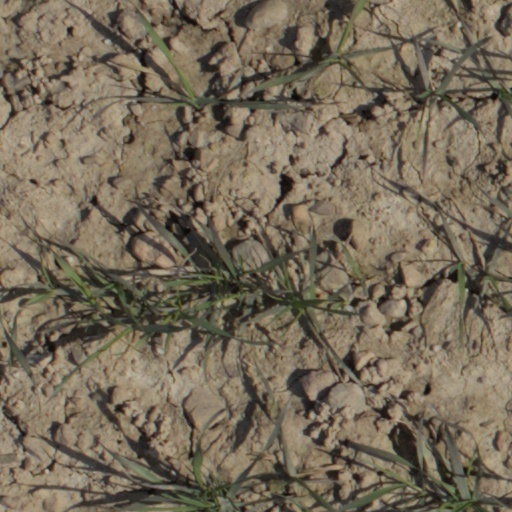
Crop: wheat